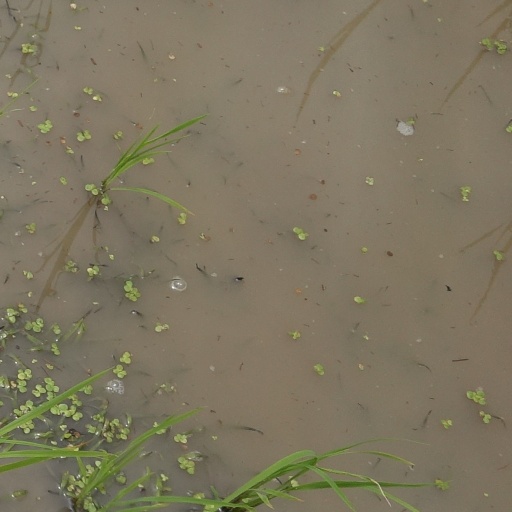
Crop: rice